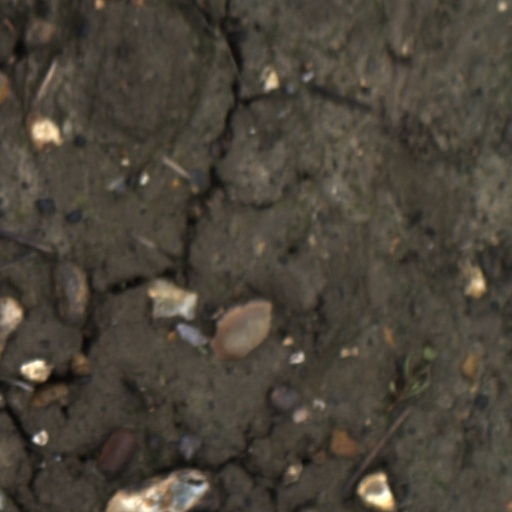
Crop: wheat